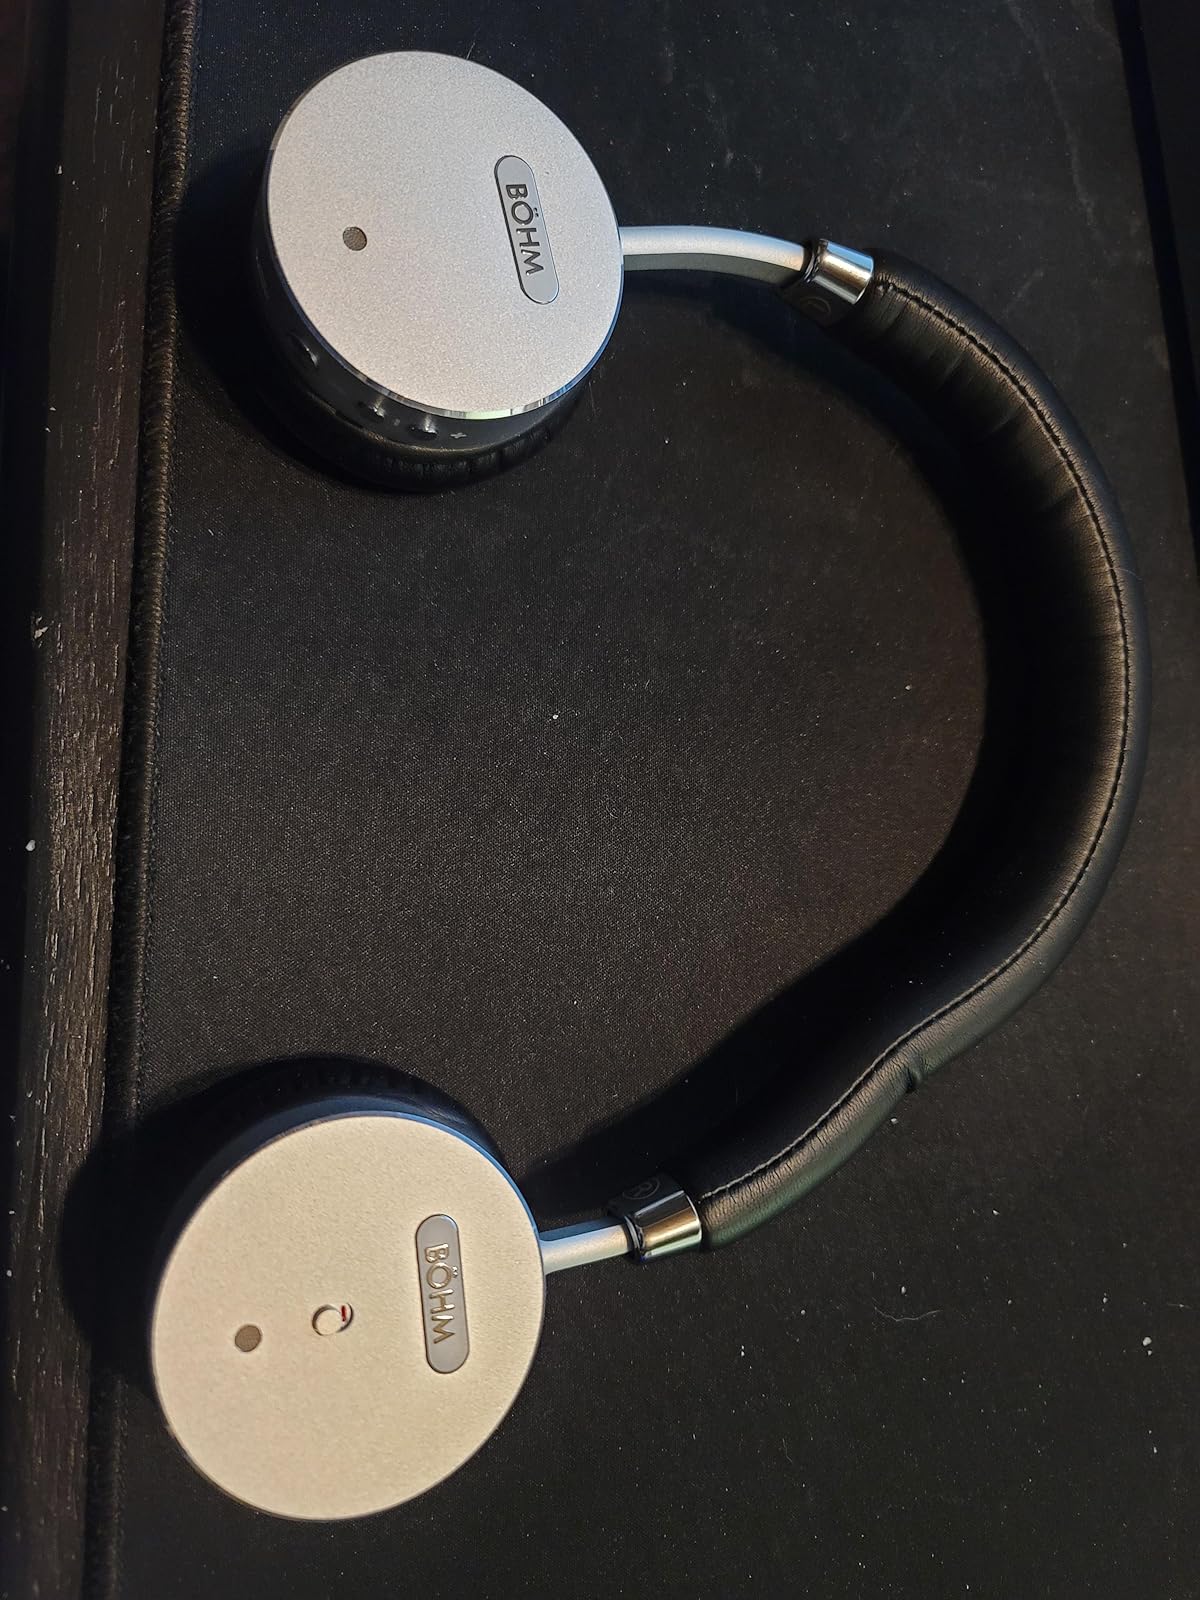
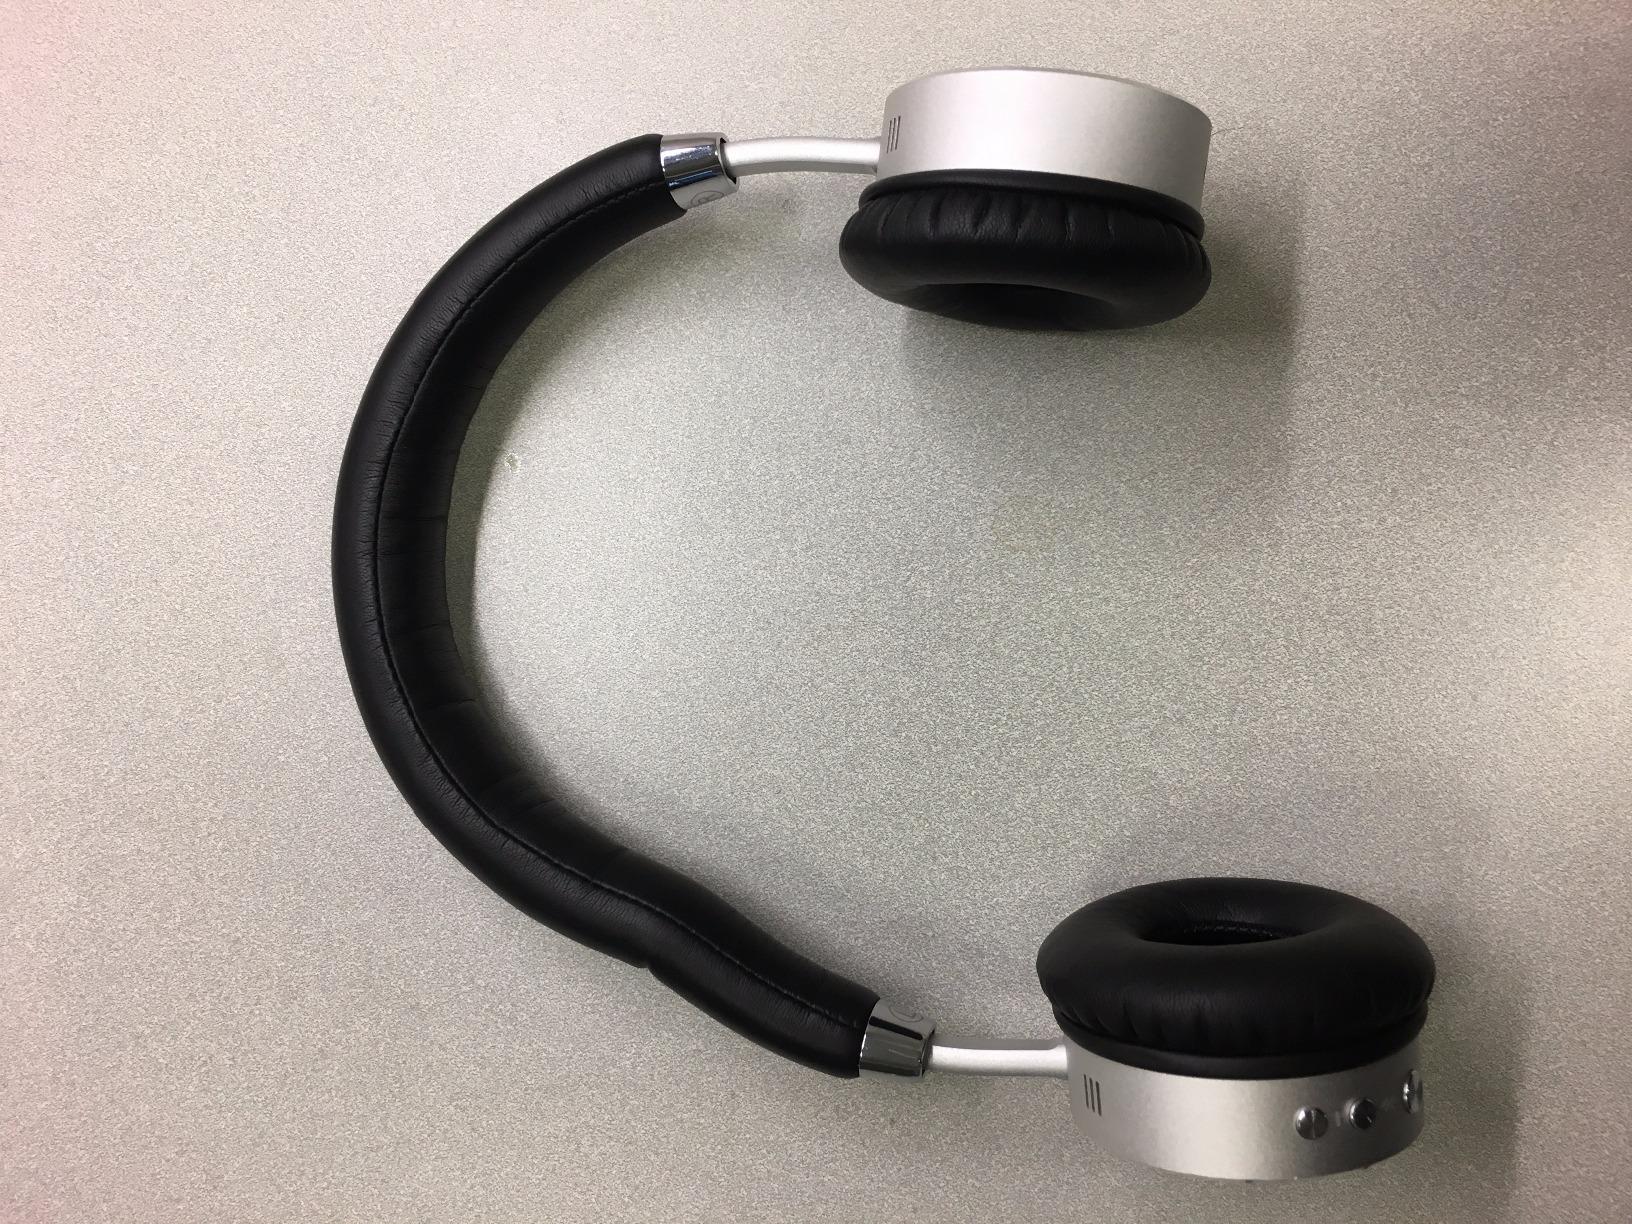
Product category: headphones
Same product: yes